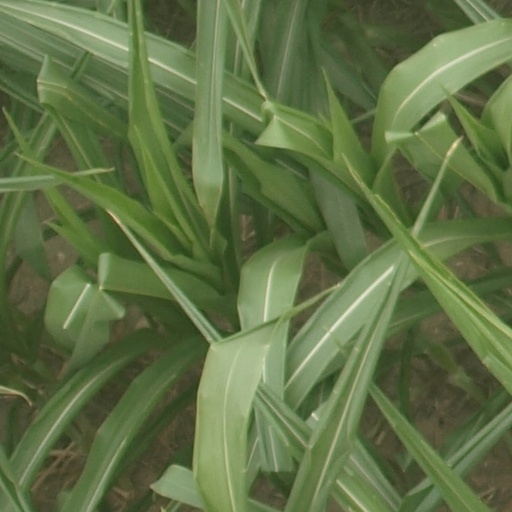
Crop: maize; corn